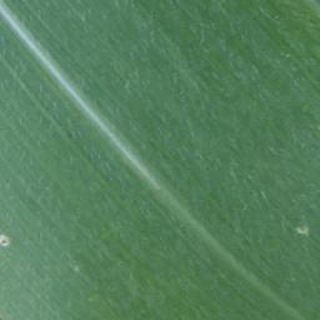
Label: healthy_corn